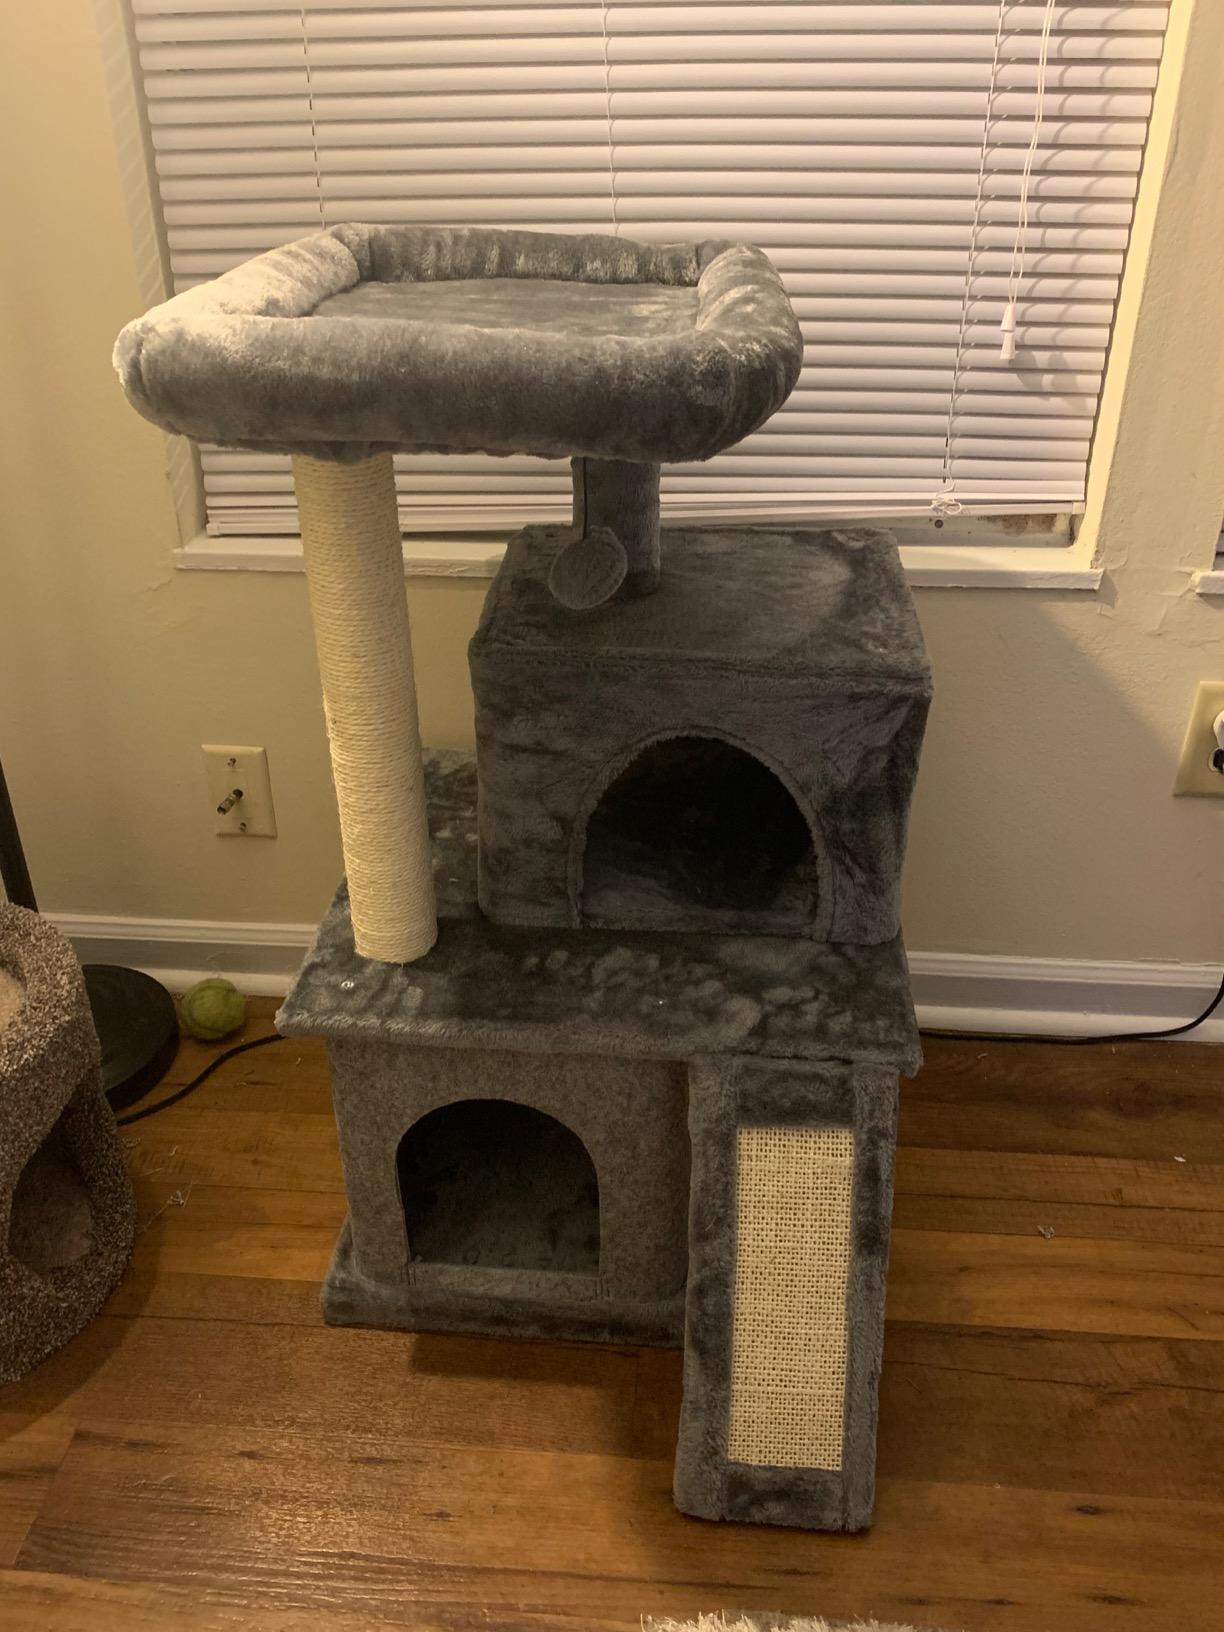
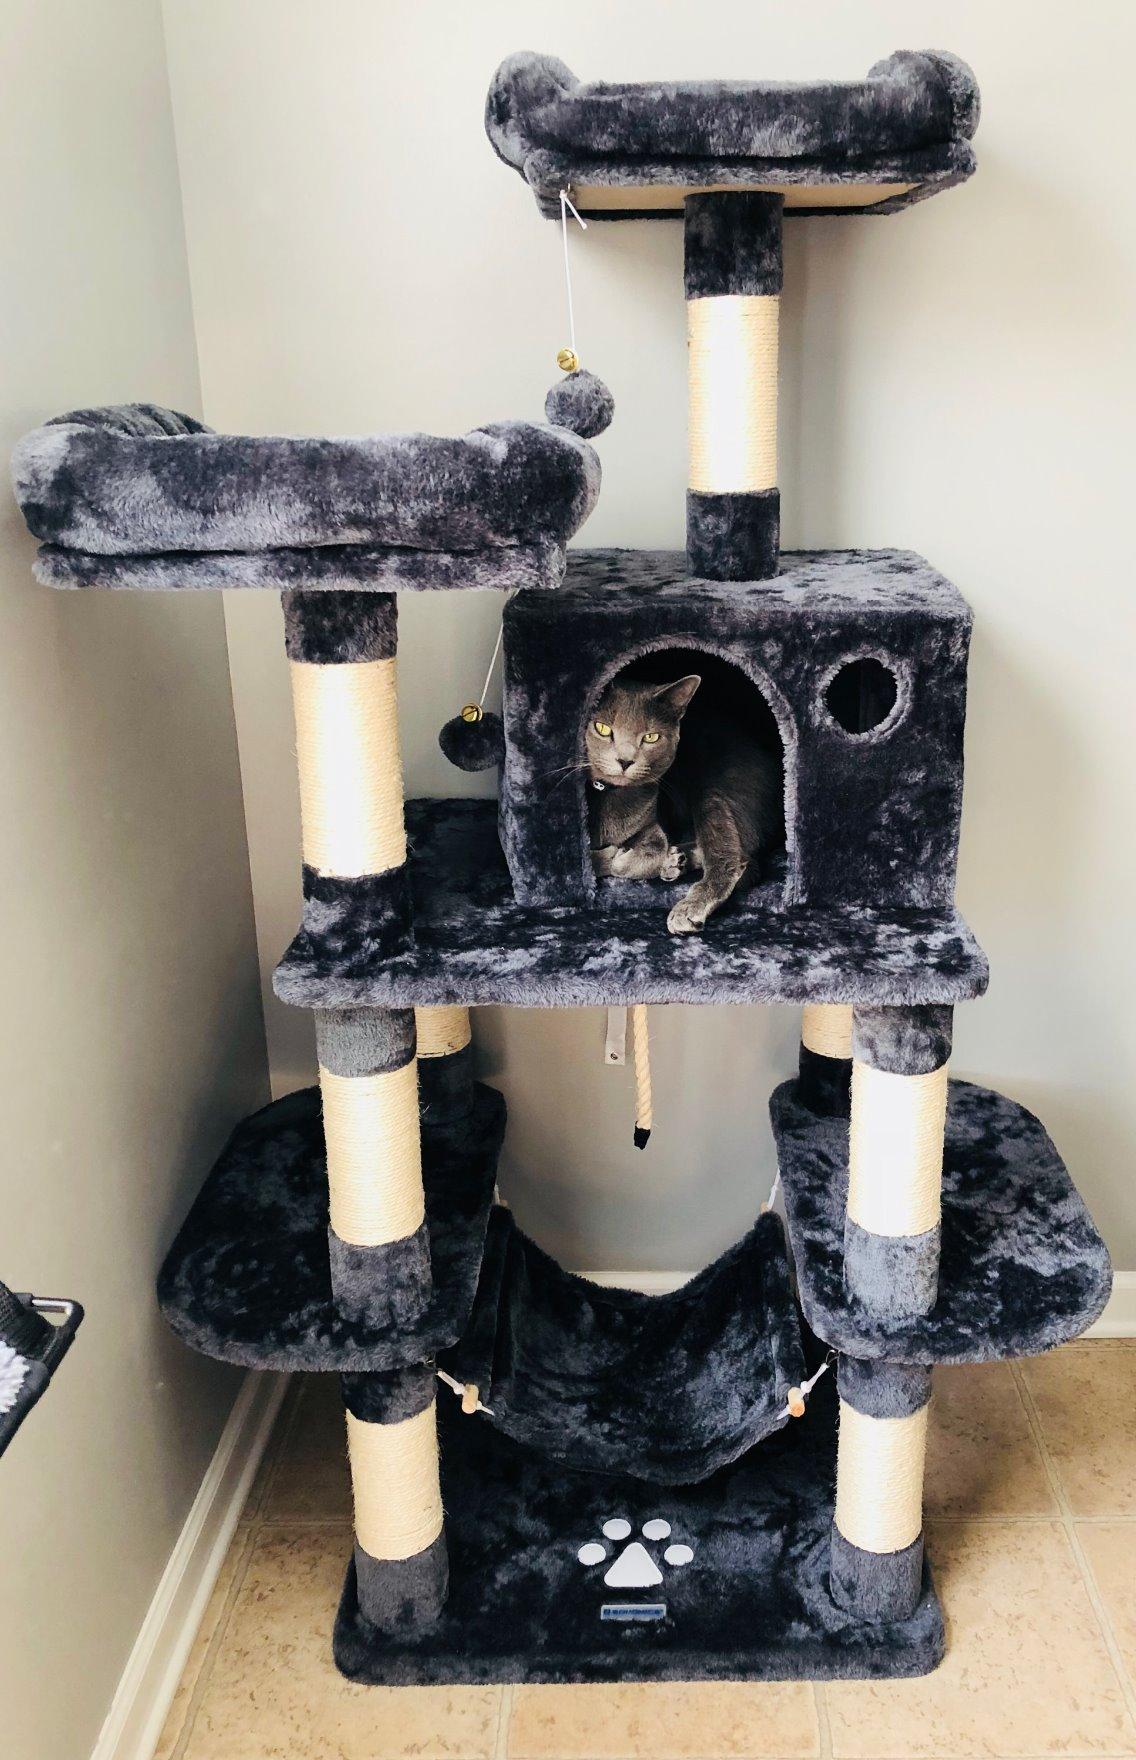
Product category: items_cat tree
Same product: no